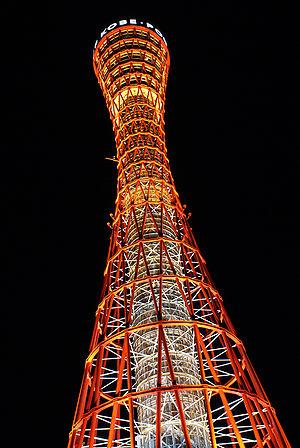
Kobe, également orthographié Kobé, est la plus grande ville ainsi que la capitale de la préfecture de Hyōgo, située sur l'île de Honshū proche d'Osaka. La ville possède l'un des plus grands ports du Japon et fait partie du Keihanshin.
Les structures à nappe hyperboloïde sont généralement des treillis ou des ossatures épousant la forme d'un hyperboloïde à une nappe.